Foraging

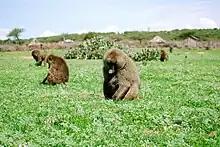
A troop of olive baboons ("Papio anubis") foraging in Laikipia, Kenya. Young primates learn from elders in their group about proper foraging.

Learning is defined as an adaptive change or modification of a behavior based on a previous experience. Since an animal's environment is constantly changing, the ability to adjust foraging behavior is essential for maximization of fitness. Studies in social insects have shown that there is a significant correlation between learning and foraging performance.